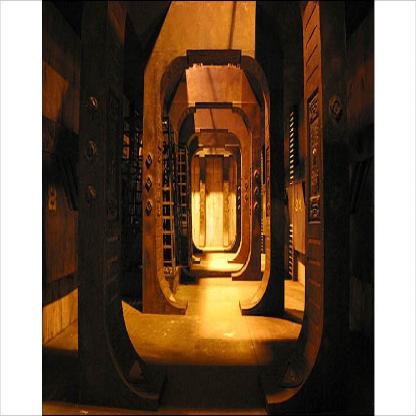
Scene: Indoor